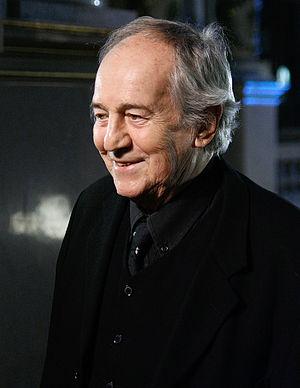
Otto Schenk, né le 12 juin 1930 à Vienne, est un comédien, cabarettiste et metteur en scène autrichien.